Italian diaspora

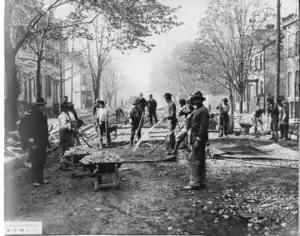
Italian immigrants lay cobblestones on King Street in Toronto, Canada, 1903.

Conspicuous was the presence of Italian emigrants even in territories that have never been Italian colonies, such as Egypt, Tunisia, Morocco, Zimbabwe and Algeria.